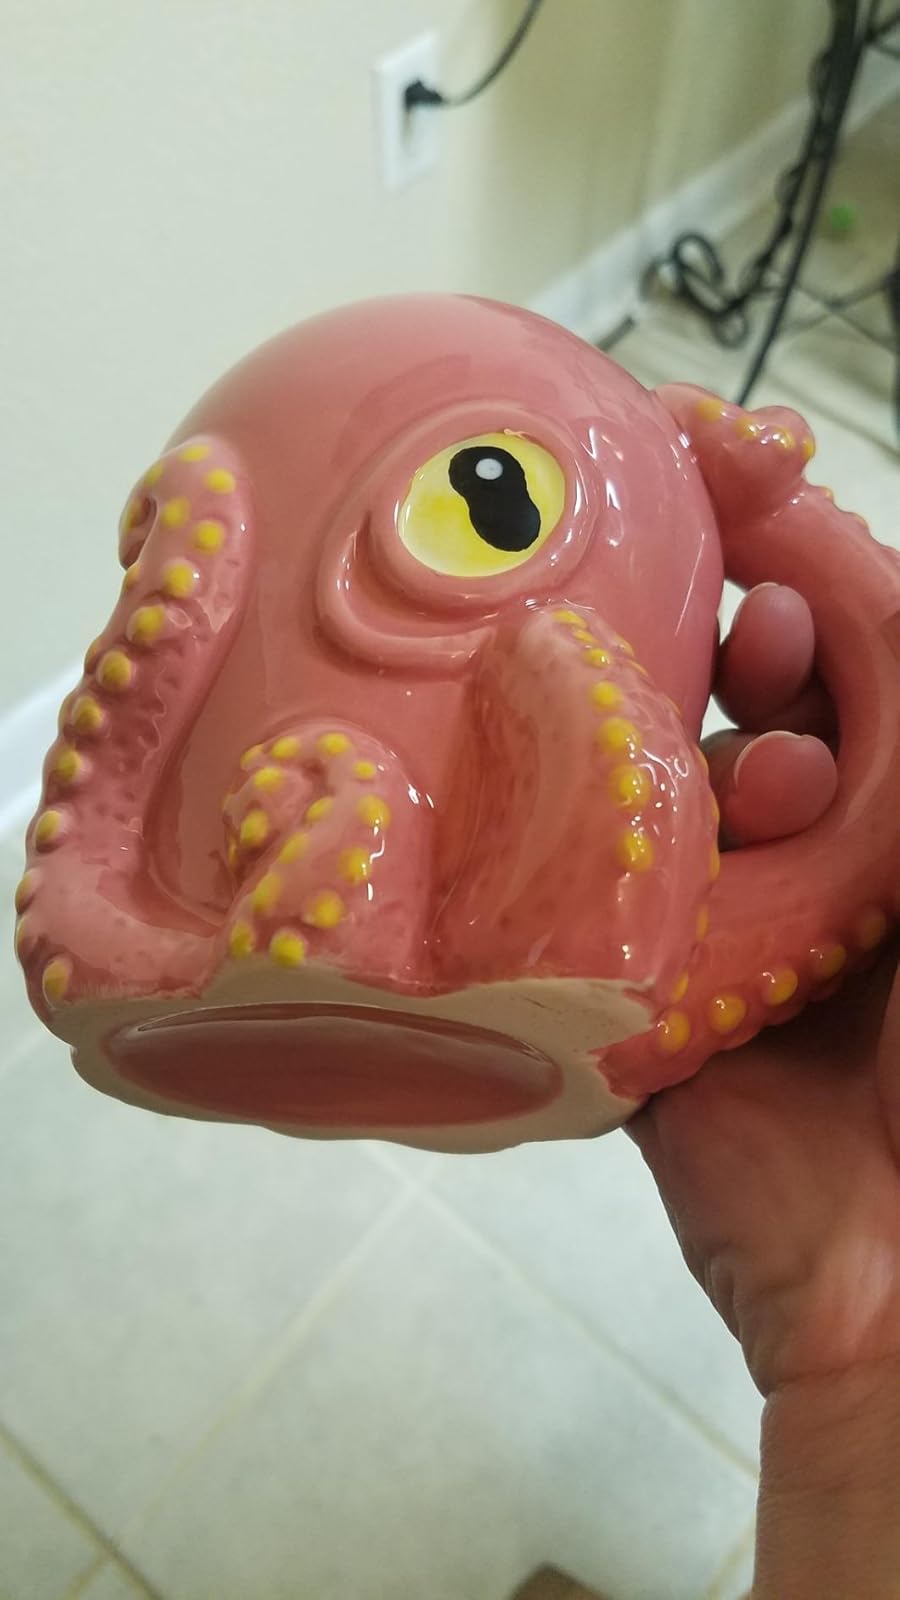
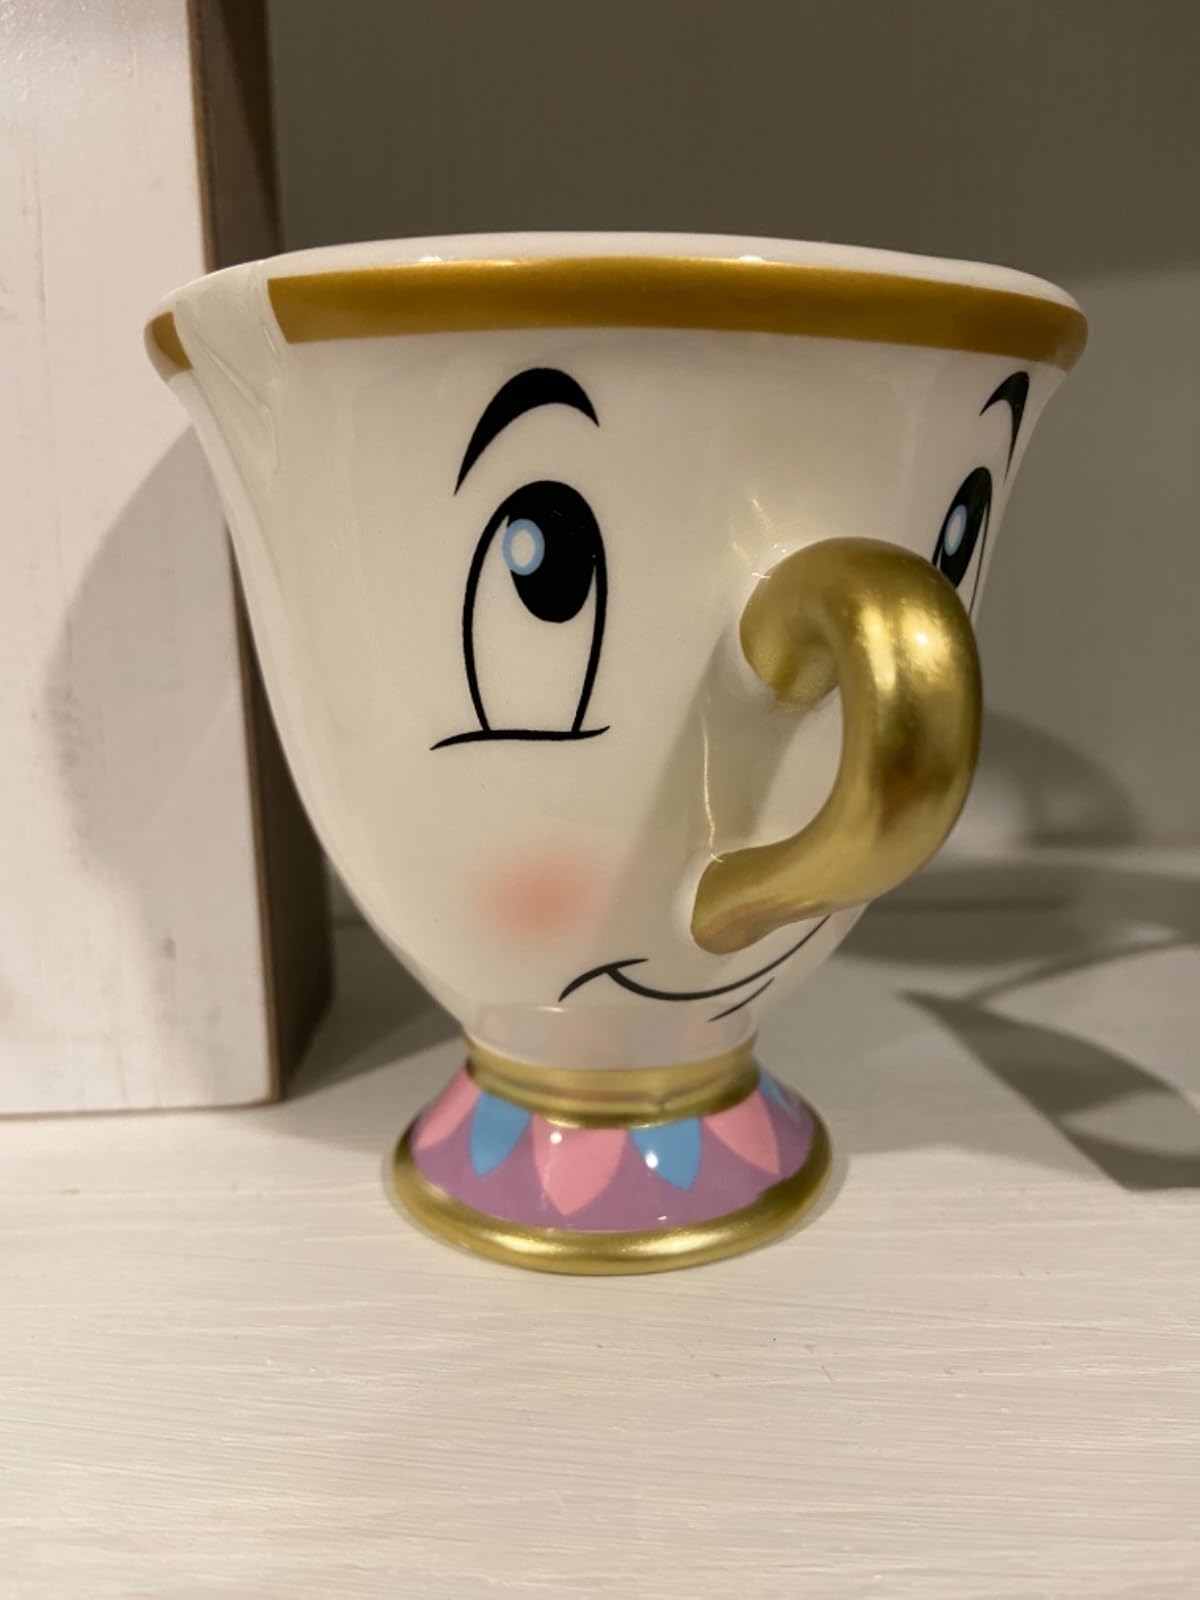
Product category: items_mug
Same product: no